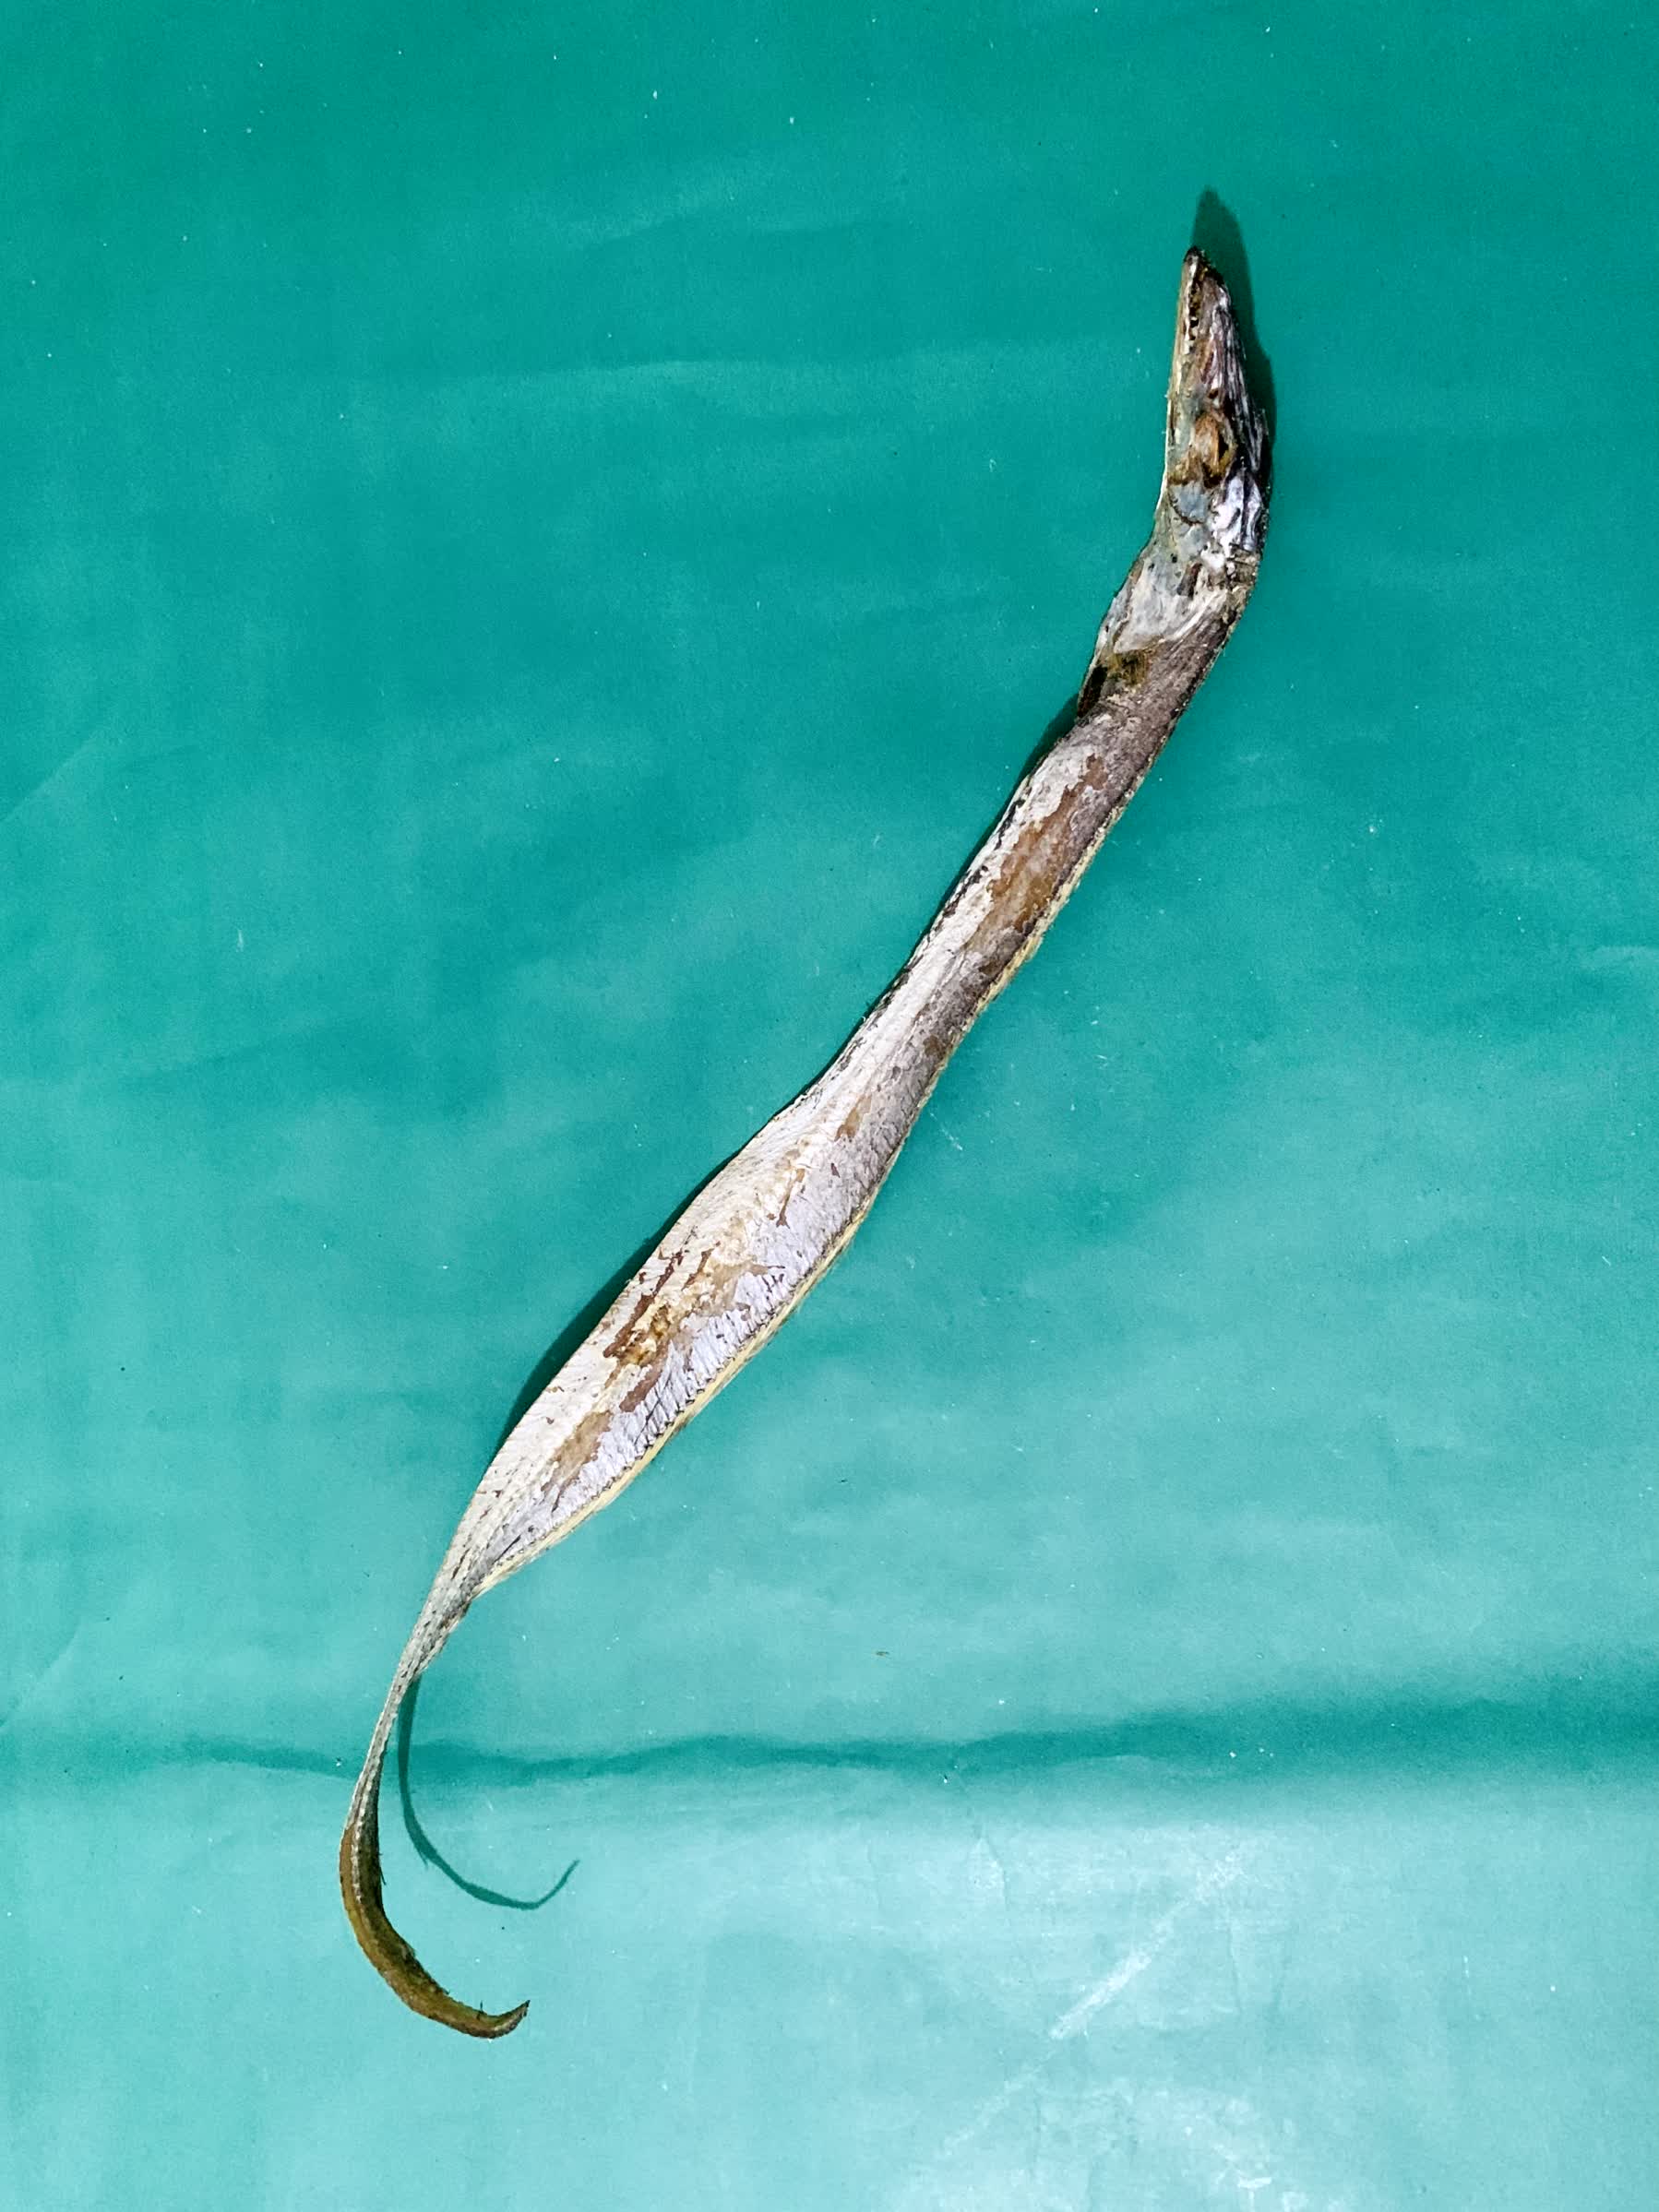
Species: Churi